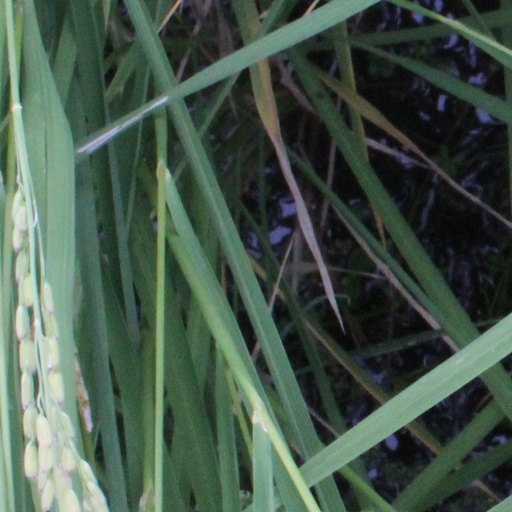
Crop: rice